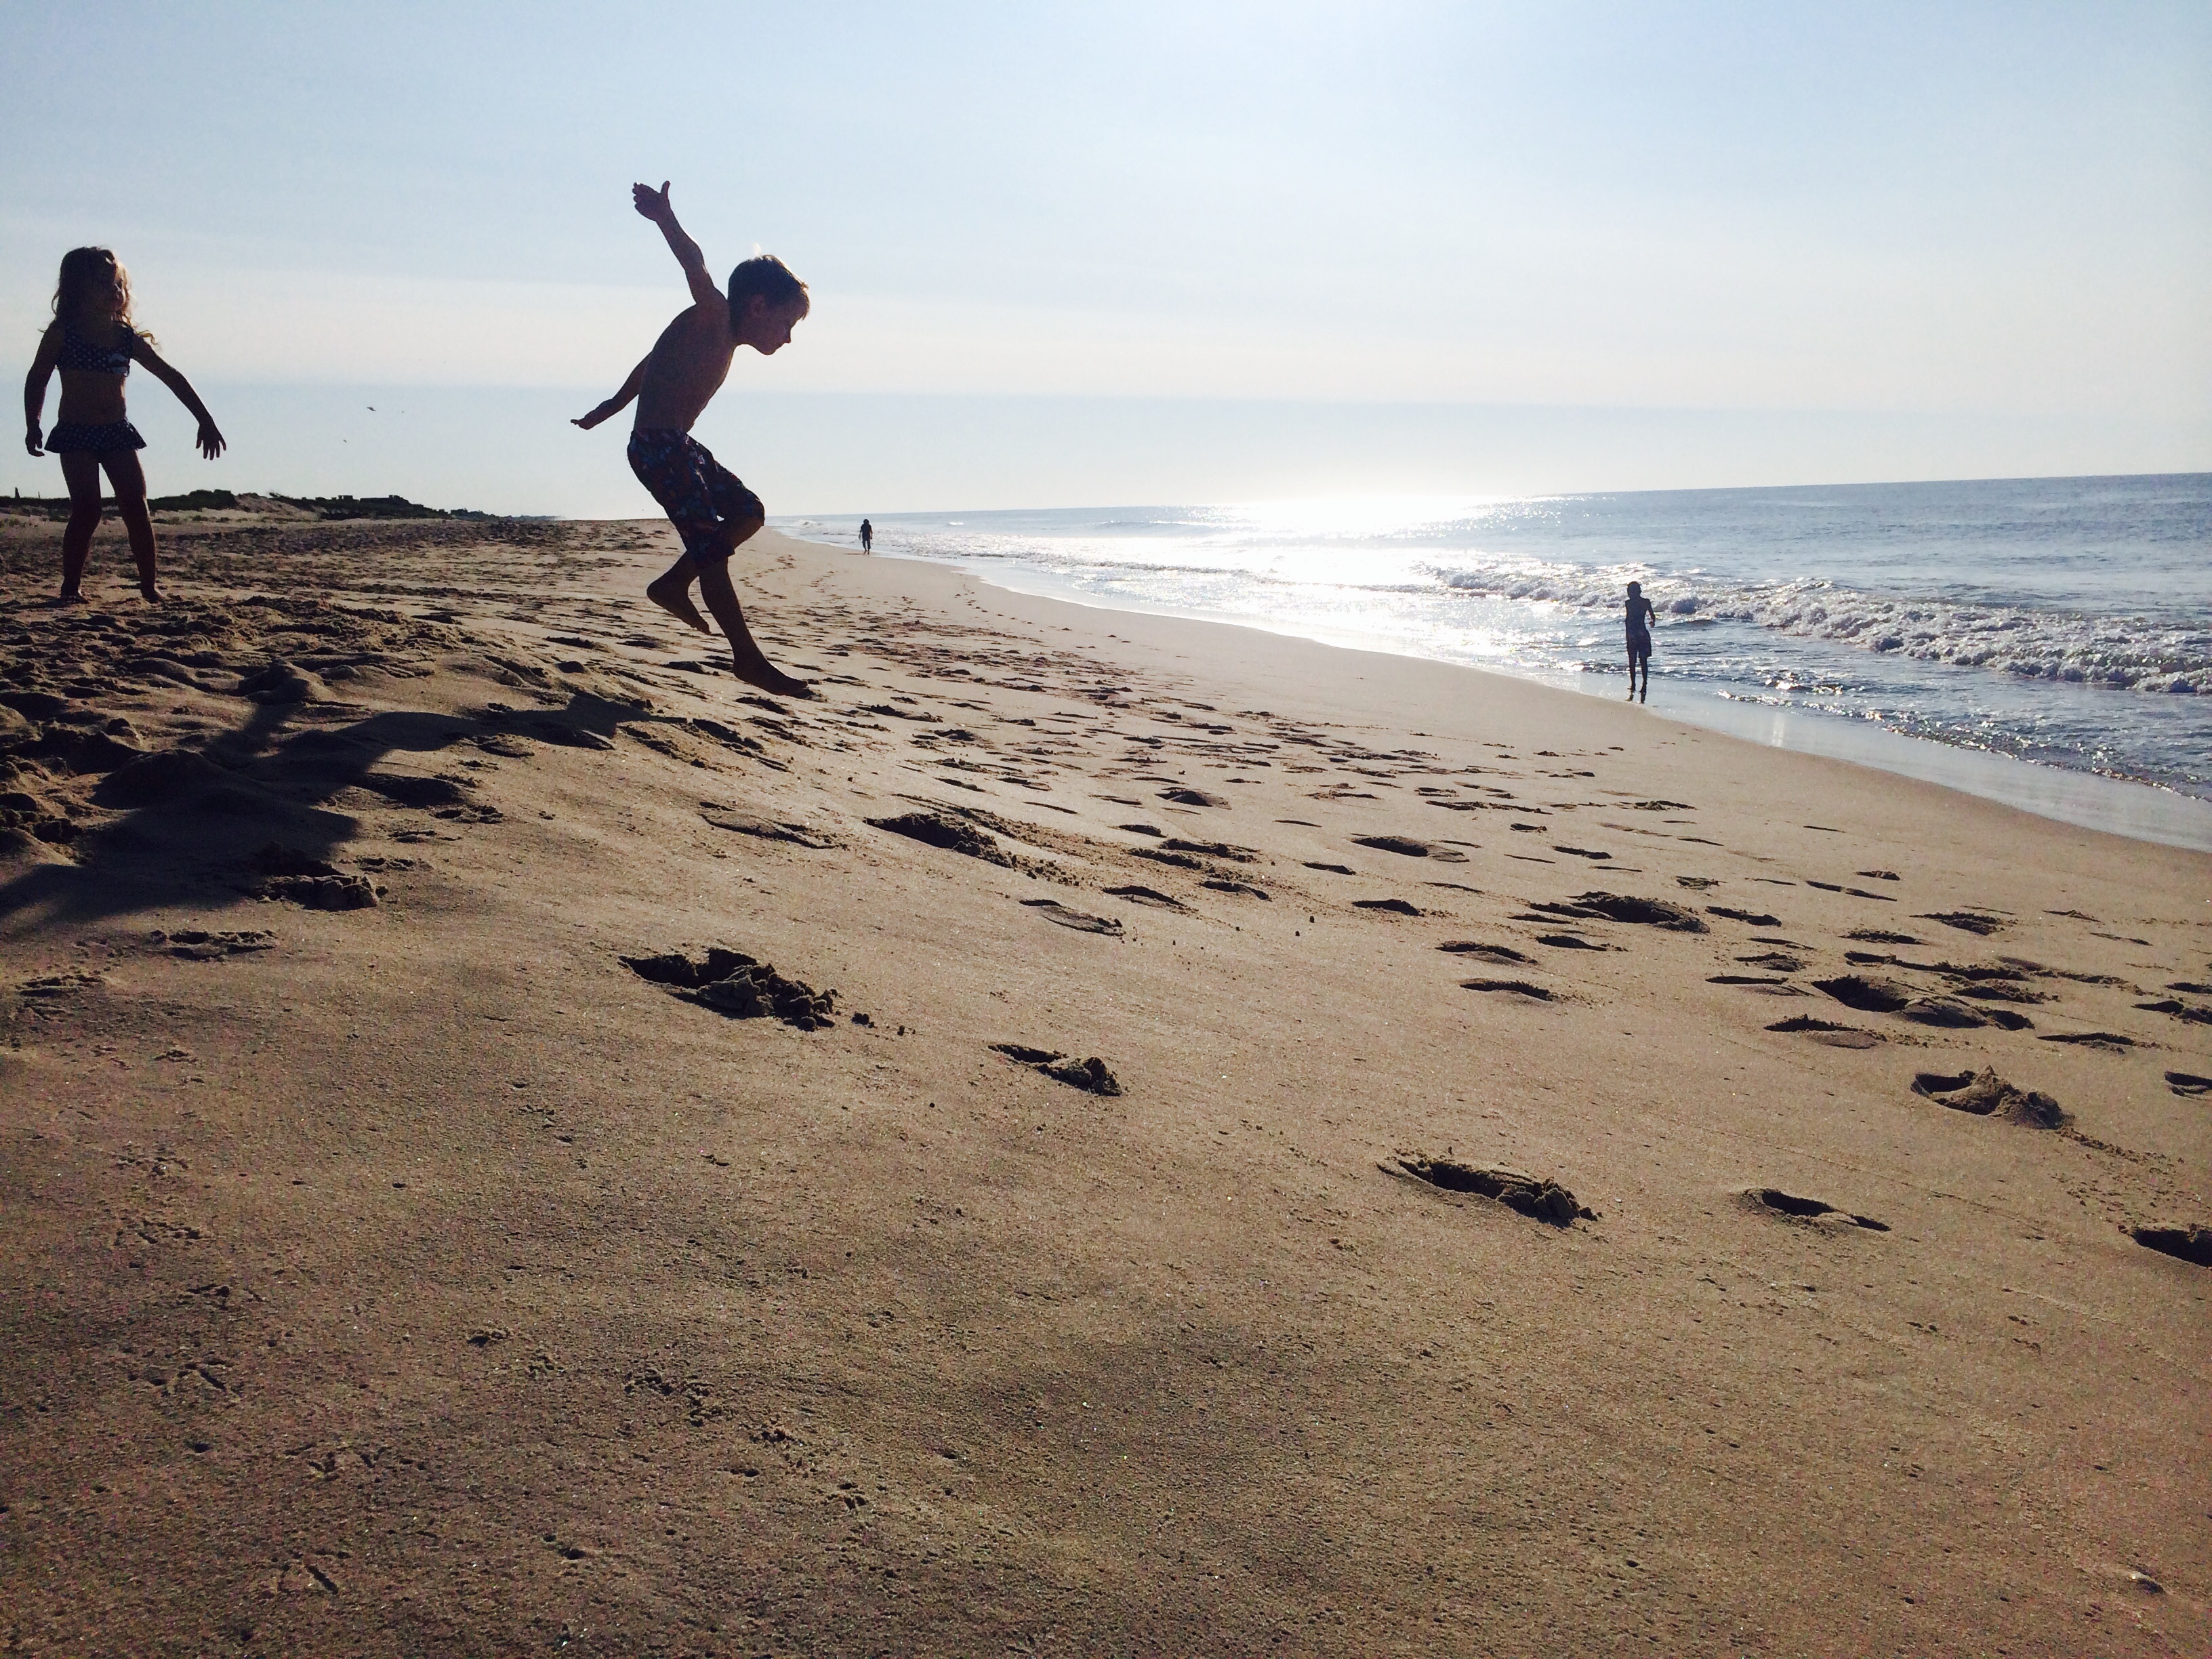
beach, sea, coast, sand, ocean, horizon, morning, shore, wave, material, body of water